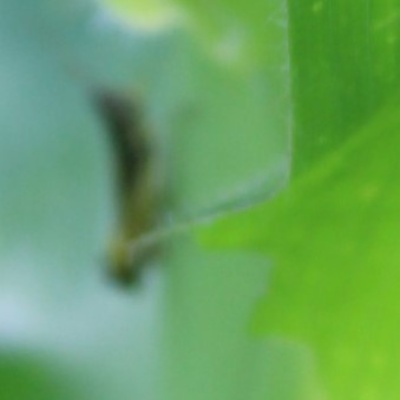
Crop: Maize
Condition: grasshoper